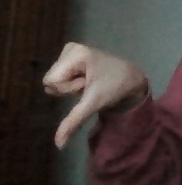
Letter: waw